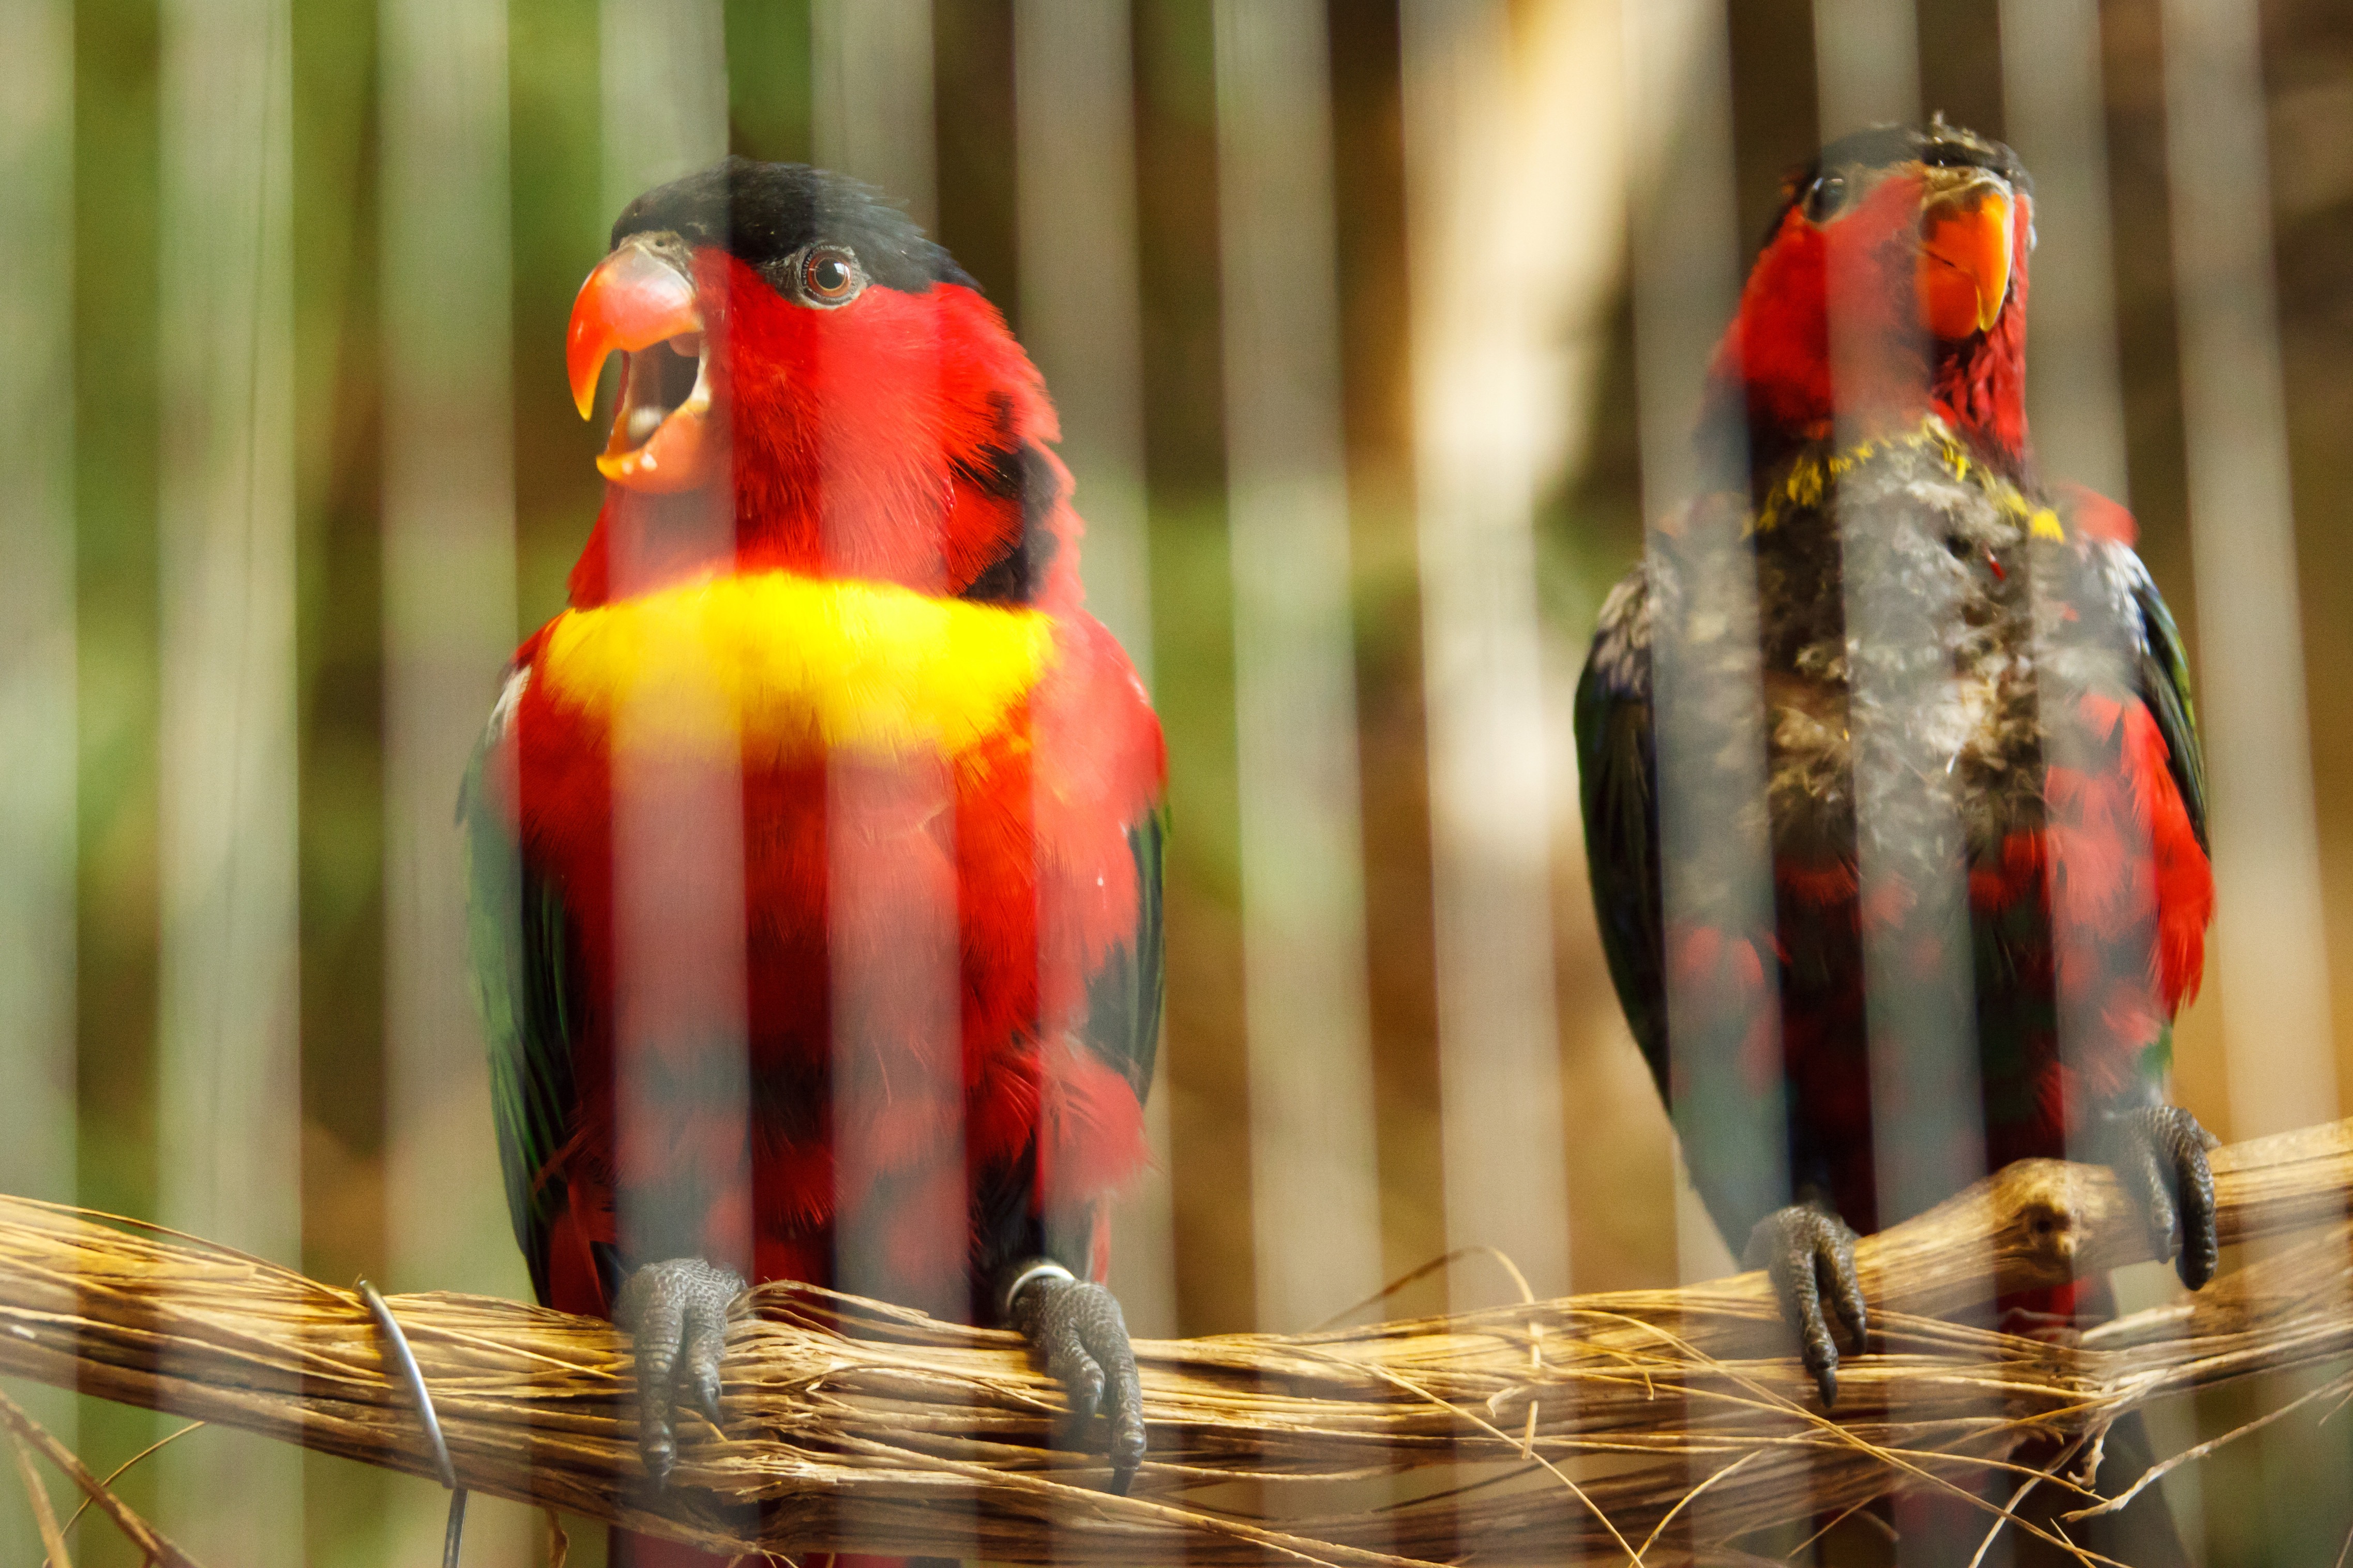
bird, fence, animal, fly, wild, red, beak, yellow, feather, behind, fauna, cage, macaw, bars, captivity, prison, vertebrate, parrot, jail, caged, lory, perching bird